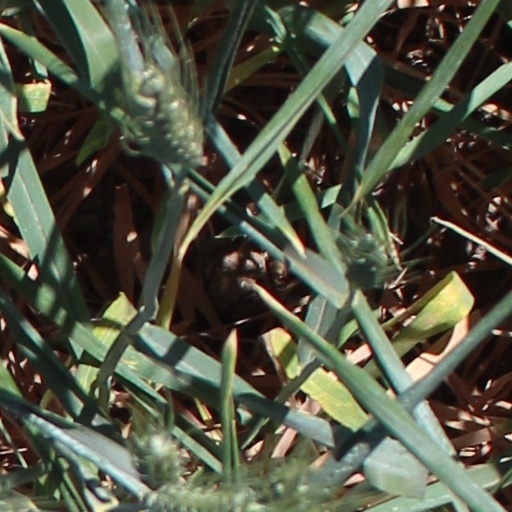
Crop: wheat